Love, Sidney

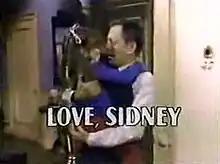
Title card showing Sidney Shorr and Patti Morgan together

Love, Sidney is an American sitcom television series which aired two seasons on NBC, from October 28, 1981, to June 6, 1983. It stars Tony Randall as Sidney Shorr (a single, closeted gay man), Swoosie Kurtz as Laurie Morgan (a single mother with whom he shares his home), and Kaleena Kiff as Patricia "Patti" Morgan (Laurie's young daughter). It was the first program on American television to feature a gay person as the central character, although his sexual orientation was carefully downplayed for most of the series' duration.